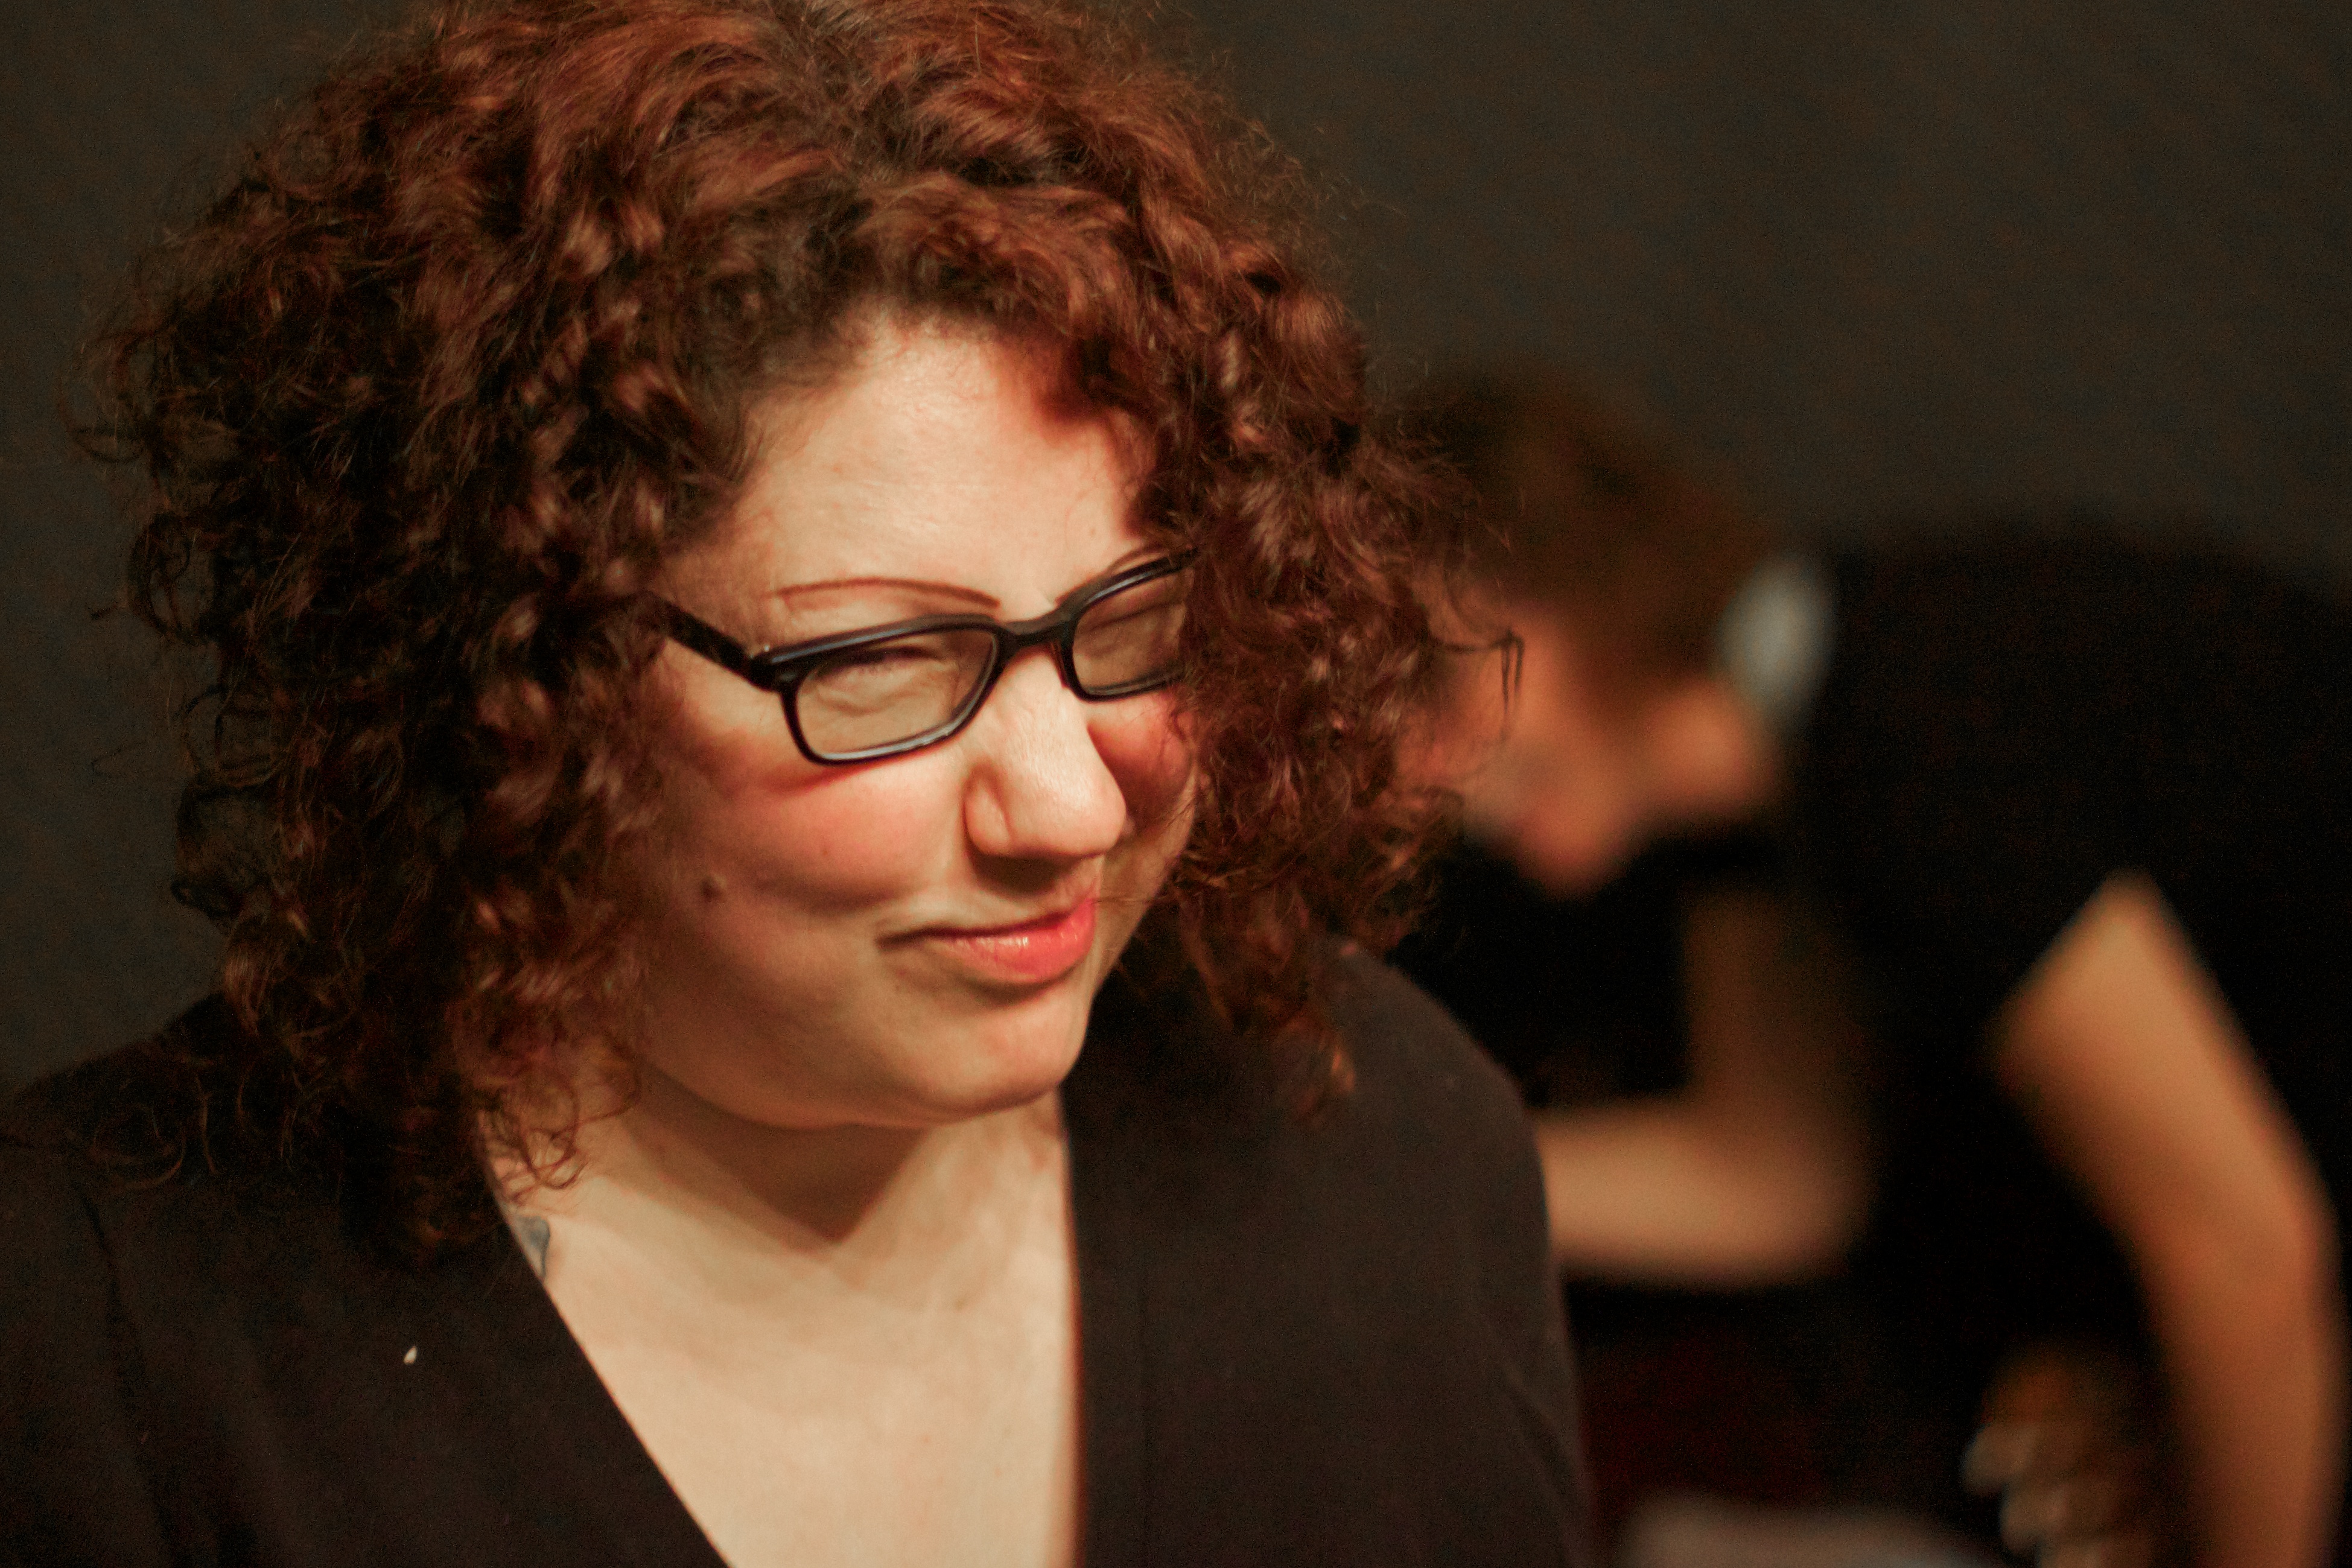
hair, portrait, model, fashion, hairstyle, sunglasses, glasses, eyewear, facial hair, vision care